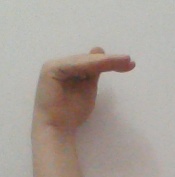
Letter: khaa